Raffles Institution

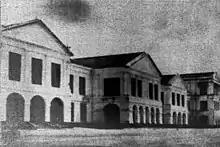
An undated photo of the original Raffles Institution building at the junction of Bras Basah and Beach Road (the site diagonally opposite SAF Warrant Officers and Specialists Club building)

RI was founded by Stamford Raffles, who proposed the establishment of "the Institution" or "Singapore Institution" at a meeting he convened on 1 April 1823. Raffles wanted to establish a college for the people of Singapore since the founding of the colony, and wrote on 12 January 1823 that a site for a planned college had been selected. His intention was to provide education for the children of Malay Ruler and leaders in the new British colony of Singapore as well as the company's employees and others who wished to learn the local languages. Another objective was to "collect the scattered literature and traditions of the country" so that the most important may be published and circulated. Raffles referred to the plan as his "last public act"; by setting up the Institution, he hoped it that it could, through its generations of alumni, serve as "the means of civilising and bettering the conditions of millions" beyond Singapore. Those involved in the plan for the Institution included Reverend Robert Morrison, Sophia Raffles, William Farquhar, and William Marsden. It was initially suggested that the Institution should merge with the Anglo-Chinese College founded by Morrison in Malacca, but this plan did not materialise. Raffles contributed S$2,000, secured a grant of S$4,000 from the British East India Company and, together with subscriptions from other individuals, raised funds totalling S$17,495 for the project. He drafted the curriculum, and set up the structure for the board of trustees that included William Wilberforce.